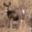
Label: deer